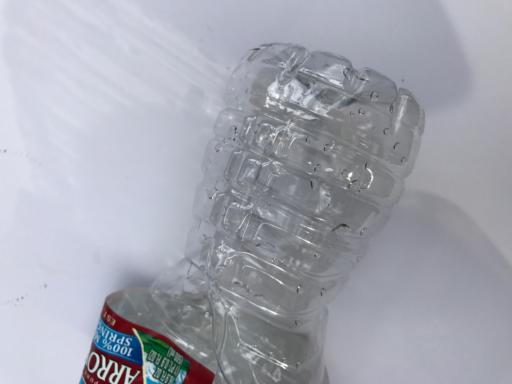
Label: plastic